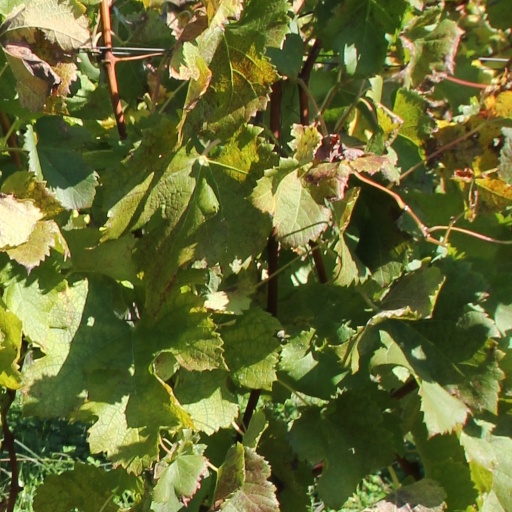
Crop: grape